Madonna fandom

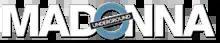
A logo for fansite MadonnaUnderground

In "Representing Gender in Cultures" (2004), Elżbieta H. Oleksy and Joanna Rydzewska wrote that there is literally "hundreds of webpages and newsgroups devoted exclusively to Madonna". Some of them received both nominations at awards ceremonies and press coverage. A fansite called Madonnalicious.com created in 2001, received the BT Digital Music Awards in 2004, for the People's Choice Award in the best music website/unofficial site category. According to "El País" in 2009, DivinaMadonna.com garnered 20,000 unique hits daily. German designer Michael Michalsky once confessed be a reader of AllAboutMadonna.com. MadonnaTribe.com, an original bilingual Italian and English website created in 2003, was shortly after translated into French and Spanish due an increase of its international visitors according to Italian writer Francesco Falconi.